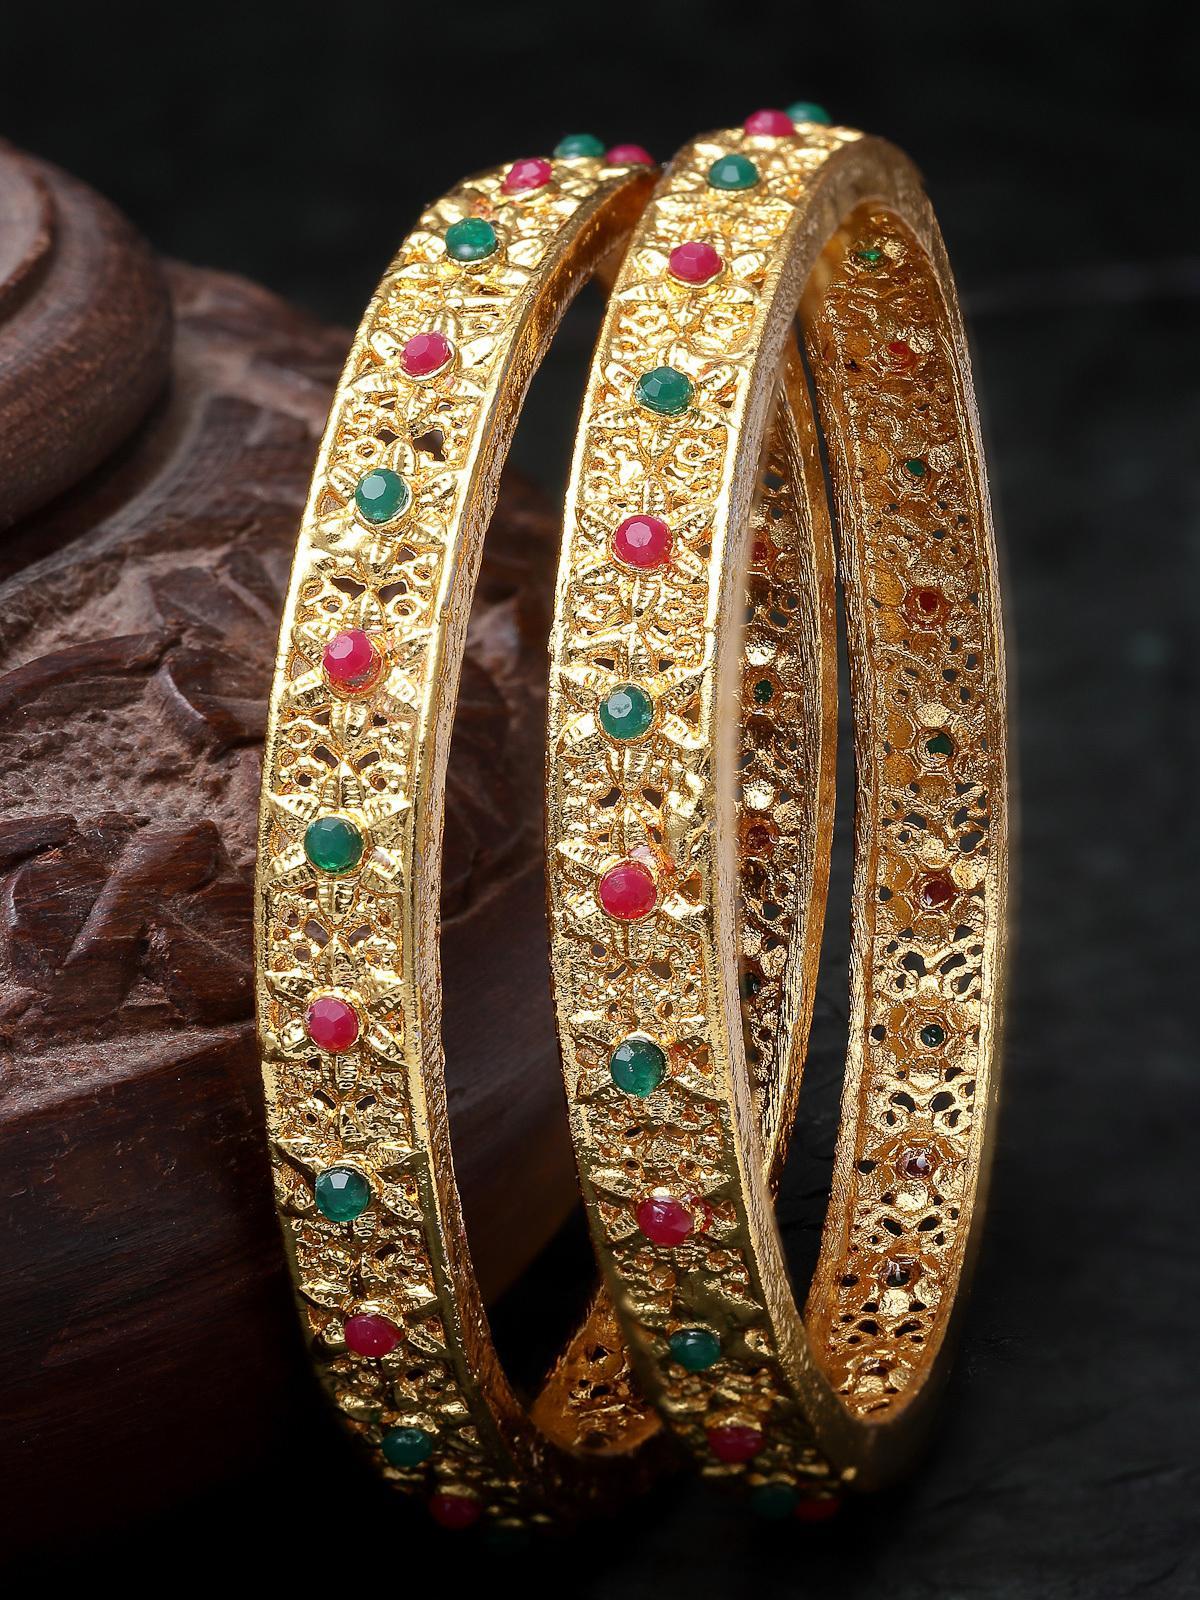
Sukkhi Incedible Gold Plated Red And Green Color Set of 2 Bracelet Bangle Set Jewellery for Women & Girls|Latest Design|Birthday Anniversary Gift for Women|B105925_2.4
Type: Bracelets & Bangles
Brand: Sukkhi
Price: Rs. 272
 Indulge in the incredible beauty of the Sukkhi Incredible Gold Plated Bracelet Bangle Set for Women & Girls. This set of two features a captivating combination of red and green, adorned with AD stones, showcasing the latest design trends. The gold-plated finish adds a touch of opulence to any ensemble. Sized at 2.4, 2.6 and 2.8, these bracelets make for a perfect birthday or anniversary gift, celebrating contemporary style and timeless beauty for the special women in your life with a set that's both incredible and versatile.Disclaimer:There may be slight variation in shade and colour due to photographic effects and monitor settings
Included: 2 Bangles